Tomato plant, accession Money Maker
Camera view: vertical (180 deg); turntable rotation: 150 degrees
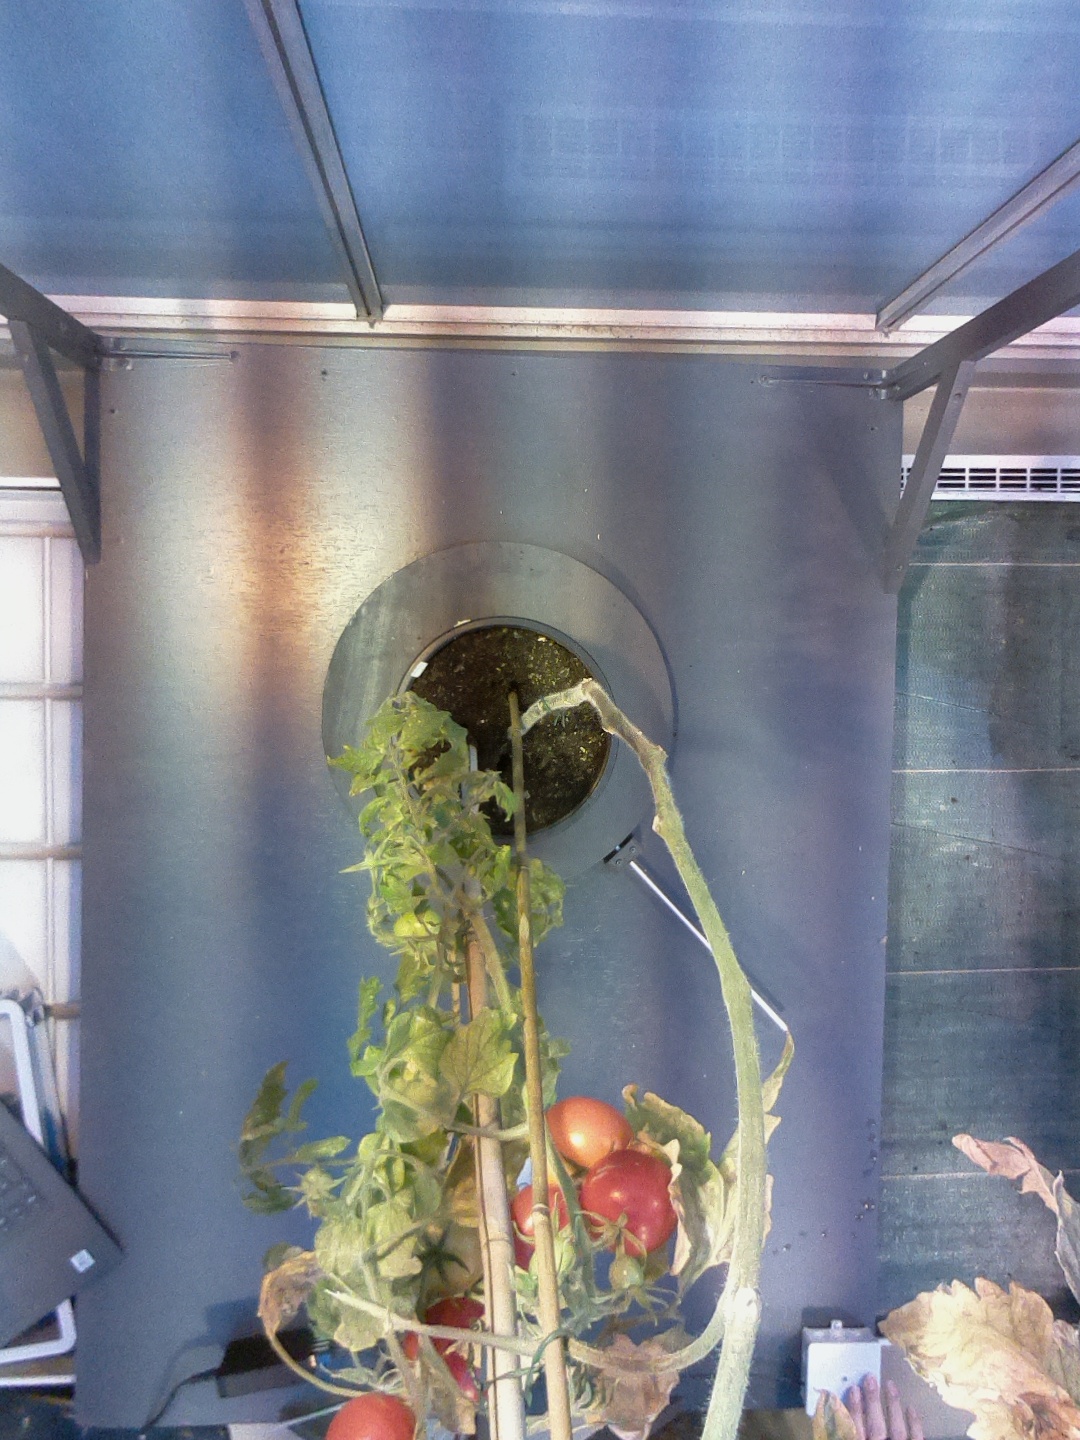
BBCH growth stage 89: 90%-100% of fruits show typical fully ripe color